Armidale

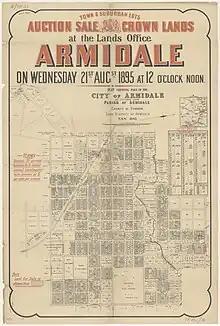

Before the British colonial settlement of New South Wales, the indigenous Anaiwan tribe occupied the area that encompasses current day Armidale.